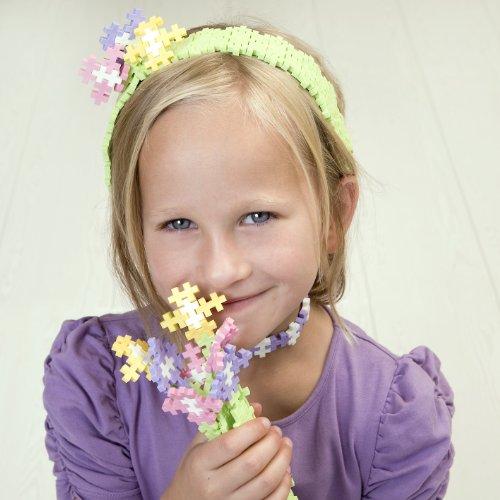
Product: PLUS PLUS - Construction Building Toy, Open Play Set - 1200 Piece - Pastel Color Mix
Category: Toys & Games | Building Toys | Building Sets
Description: Playset includes 1,200 pieces in a colorful mix and an Idea Guide booklet.
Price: $51.89
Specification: ProductDimensions:5.5x5.5x5.5inches|ItemWeight:1.45pounds|ShippingWeight:1.5pounds(Viewshippingratesandpolicies)|DomesticShipping:ItemcanbeshippedwithinU.S.|InternationalShipping:ThisitemcanbeshippedtoselectcountriesoutsideoftheU.S.LearnMore|ASIN:B0080OJ9UU|Itemmodelnumber:03322|Manufacturerrecommendedage:36months-15years